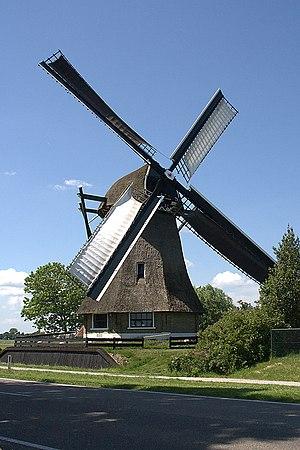
Cet article recense les moulins à vent de la province de Frise, aux Pays-Bas.